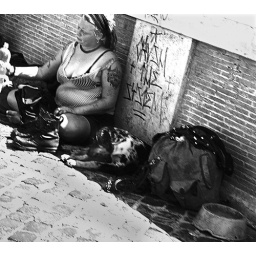
Beggar with dog on bridge in Rome. Candid taken in a hurry.